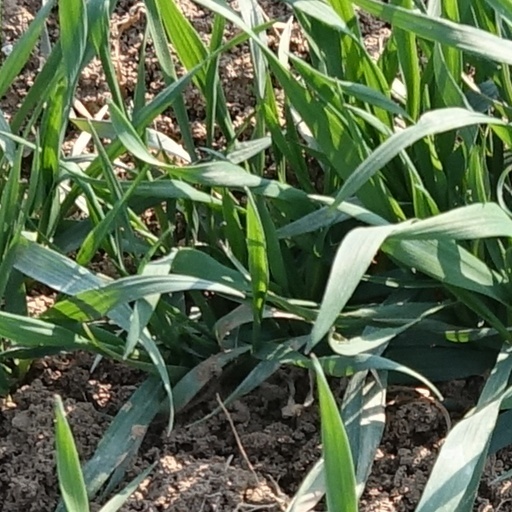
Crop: wheat